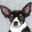
Label: dog